HIKESHI

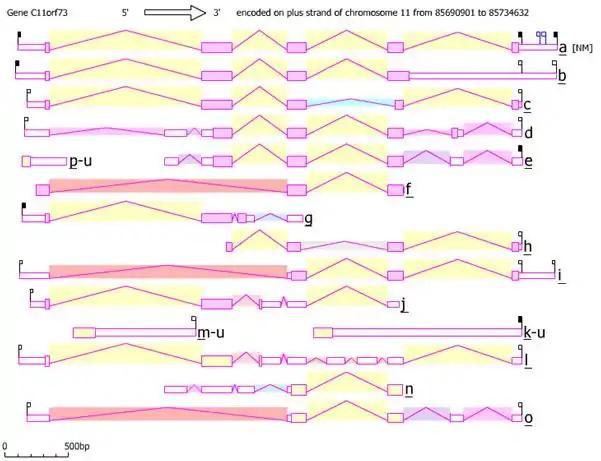
AceView representation of C11orf73 isoforms

The Promoter region, GXP 47146, was found using the ElDorado tool from Genomatix. The 840 bp sequence is located before the HIKESHI gene at DNA points 86012753 to 86013592. The promoter is conserved in 12 of 12 orthologs and codes for 6 relevant transcripts.